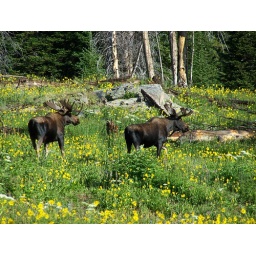
Two bull moose in the Beartooth mountains